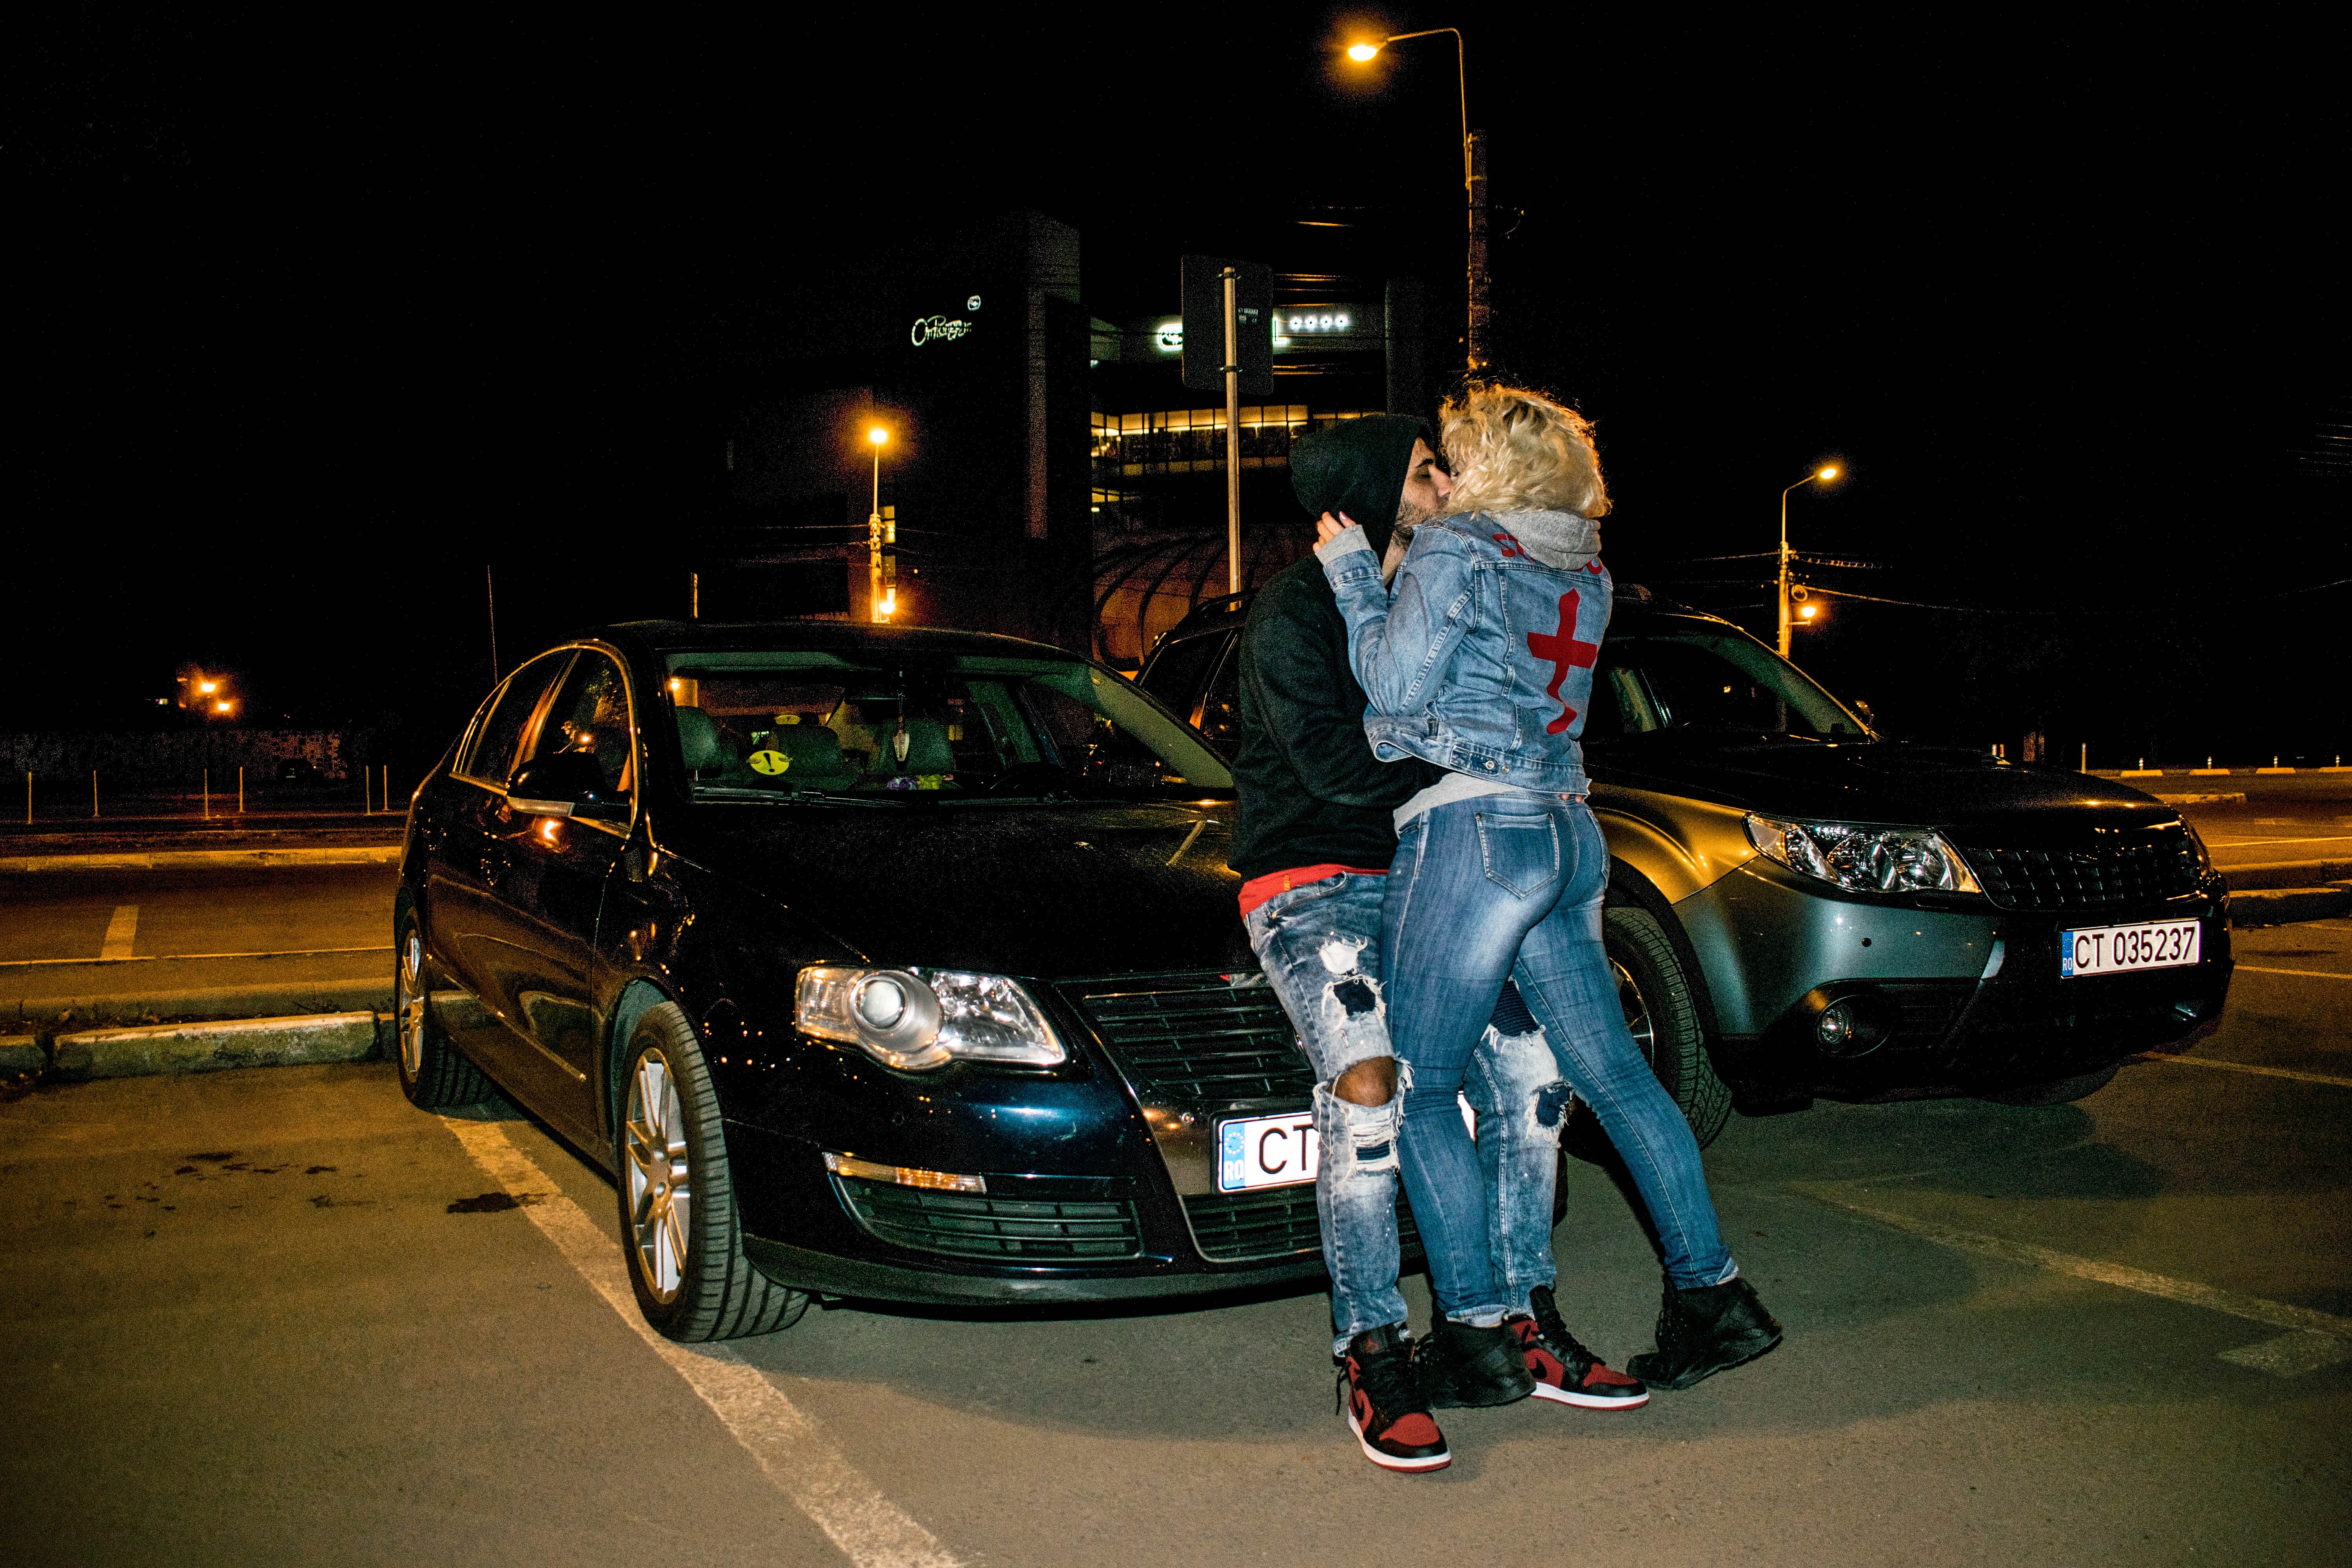
car, land vehicle, vehicle, night, automotive design, luxury vehicle, photography, lighting, darkness, motor vehicle, city car, automotive lighting, reflection, wheel, headlamp, compact car, mid size car, sport utility vehicle, executive car